WMGM-TV

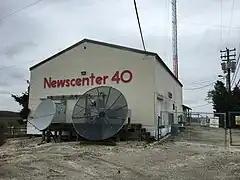
The WMGM-TV transmitter facility outside Avalon, New Jersey

WMGM-TV primarily serves Atlantic, Cape May and Cumberland counties. Its digital over-the-air signal also penetrates parts of southern Ocean County, southern Burlington County, eastern Camden and Gloucester counties and coastal Delaware.